Bode Miller

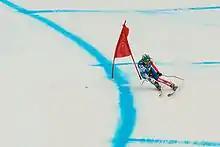
Miller in the downhill at the 2010 Winter Olympics

Miller's success in the 2010 Olympic Games has been contrasted with his 2006 results. Miller's explanation for his belated success was simple: "Most likely it's because I decided that's what I wanted to do." At the 2010 games, his coaches stated that he "helps inspire [them]," a very different attitude from that of four years previously. Miller himself said that the difference was that in 2006, his role as "poster boy" for the Olympics, after the corruption scandals associated with the 2002 Winter Olympics (bid scandal and figure skating scandal), was "the absolute thing I despise the most in the world" and "really draining on my inspiration, my level of passion." Ultimately, the publicity "had been happening for a year, and it was just too much." By contrast, in 2010, he noted that he was not so proud of the medals themselves but of the "absolutely amazing" feeling when "you ... magically ski at your absolute best." He ended the 2010 Olympic Games as the most successful American skier and athlete overall.